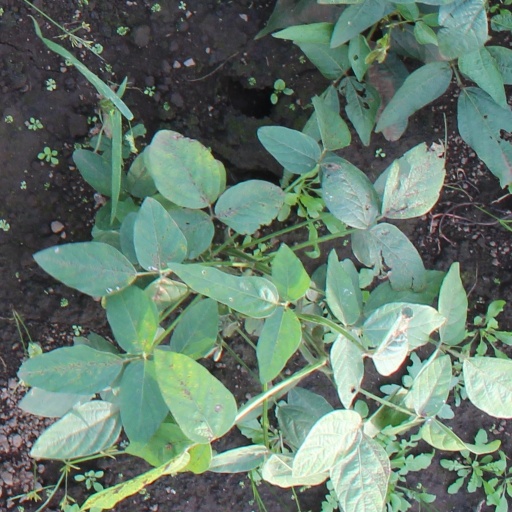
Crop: soybean